Ancient history

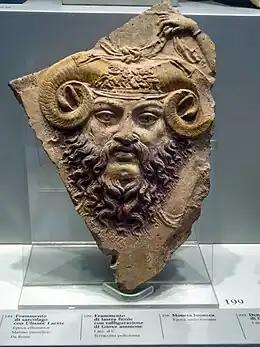
Roman cast terracotta of ram-horned "Jupiter Ammon", a form of Zeus, 1st century AD. Gods were sometimes borrowed between civilisations and adapted to local conditions.

The Classical Greek world was dominated throughout the 5th century BC by the major powers of Athens and Sparta. Through the Delian League, Athens was able to convert pan-hellenist sentiment and fear of the Persian threat into a powerful empire, and this, along with the conflict between Sparta and Athens culminating in the Peloponnesian War, was the major political development of the first part of the Classical period. The period in Greek history from the death of Alexander the Great until the rise of the Roman empire and its conquest of Egypt in 30 BC is known as the Hellenistic period. After Alexander's death, a series of wars between his successors eventually led to three large states being formed from parts of Alexander's conquests, each ruled by a dynasty founded by one of the successors. These were the Antigonids, the Selucids, and the Ptolemies. These three kingdoms, along with smaller kingdoms, spread Greek culture and lifestyles into Asia and Egypt. These varying states eventually were conquered by Rome or the Parthian Empire.